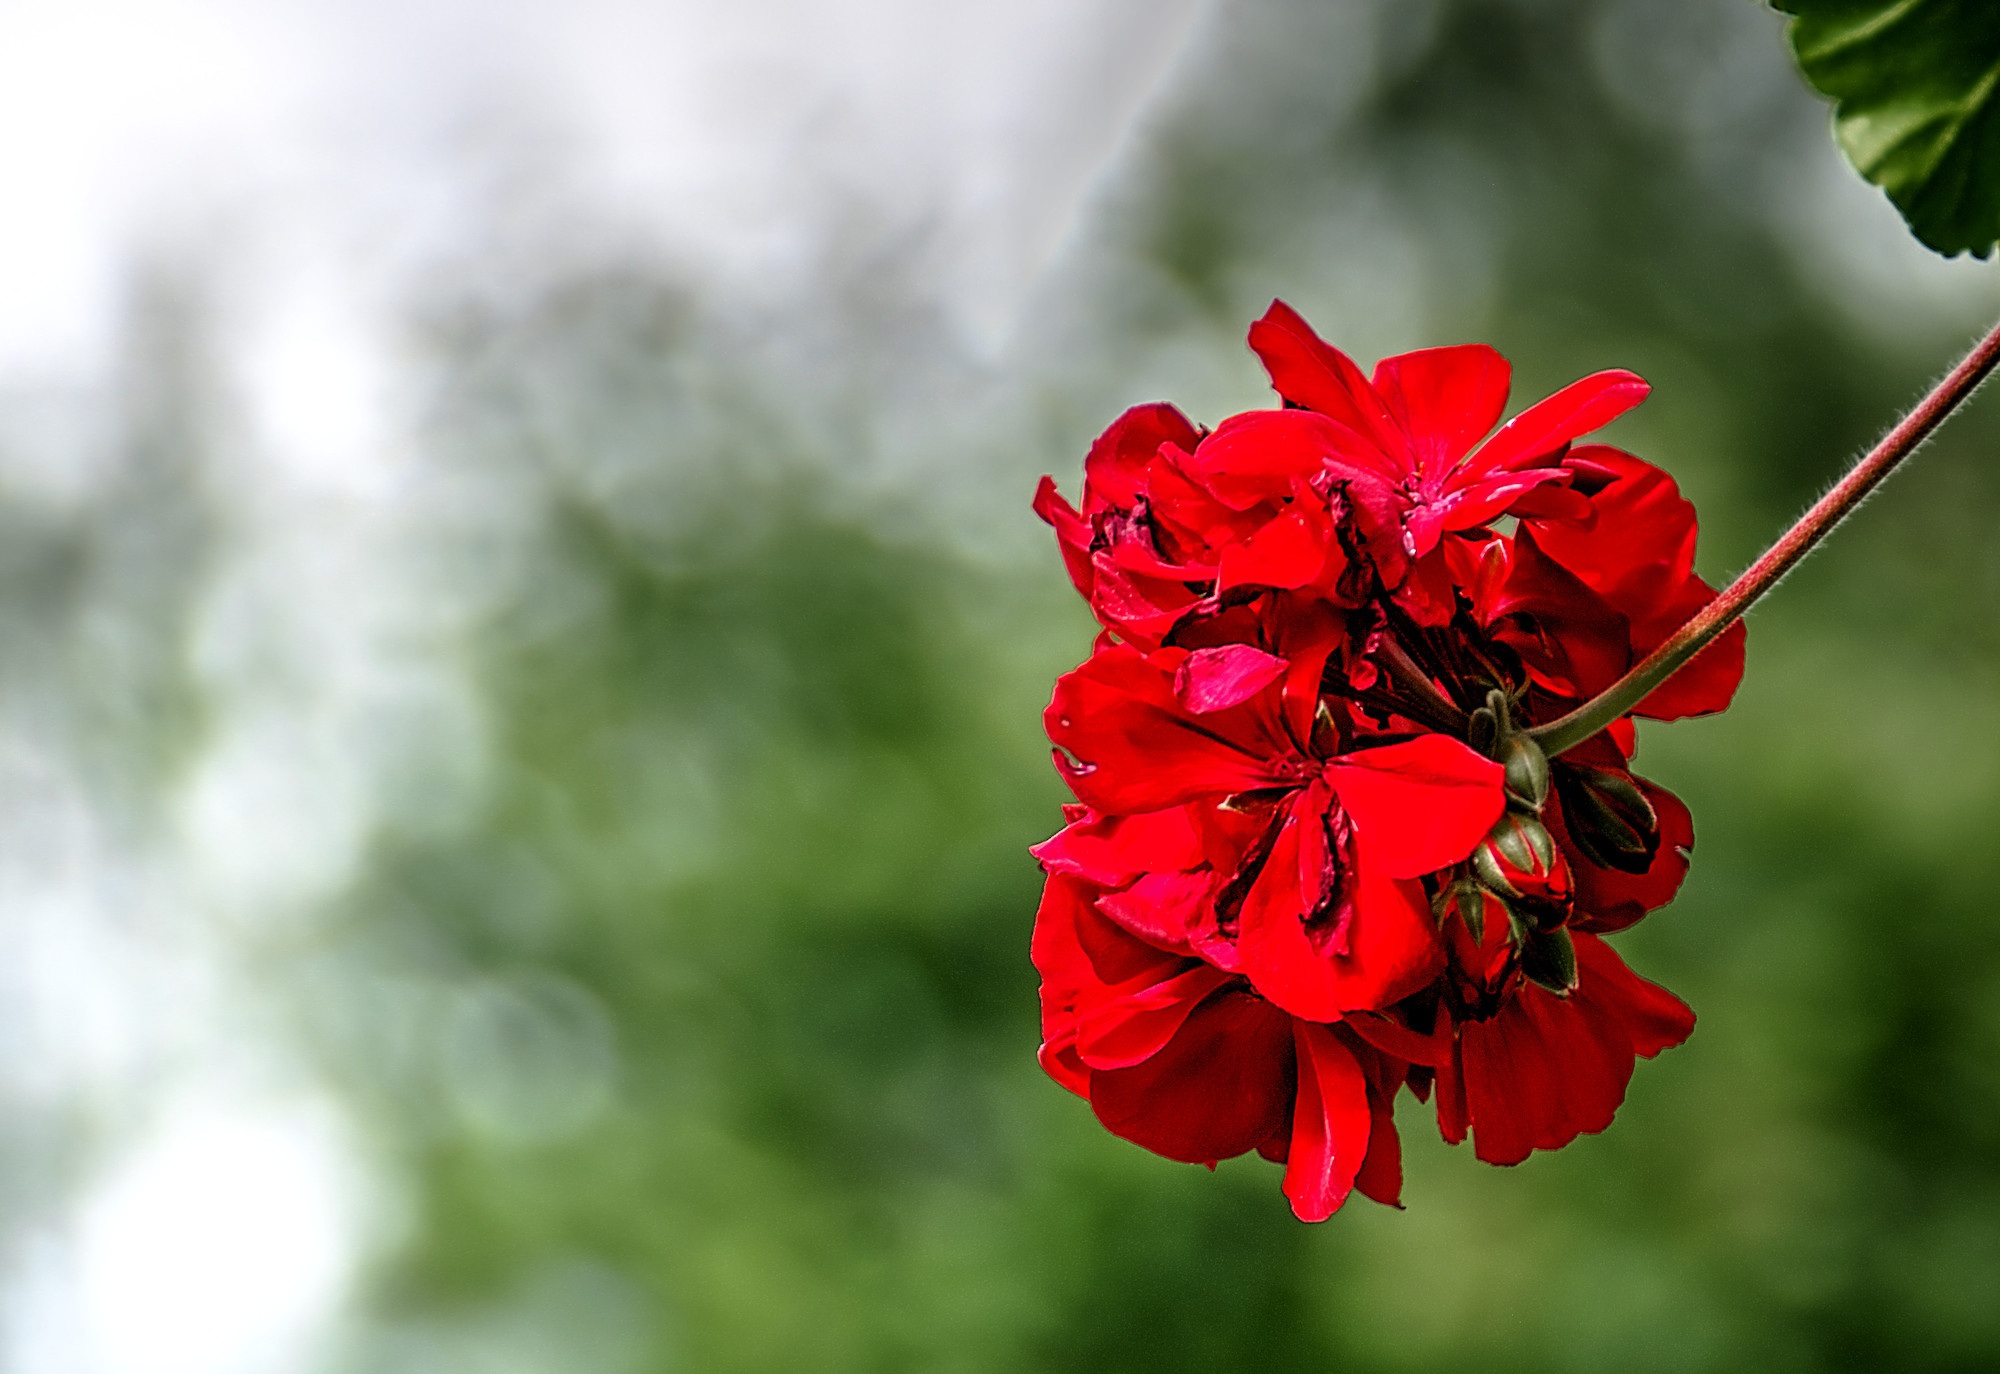
nature, blossom, plant, leaf, flower, petal, summer, red, botany, flora, wildflower, close up, outdoors, shrub, sweden, macro photography, flowering plant, falun, plant stem, land plant